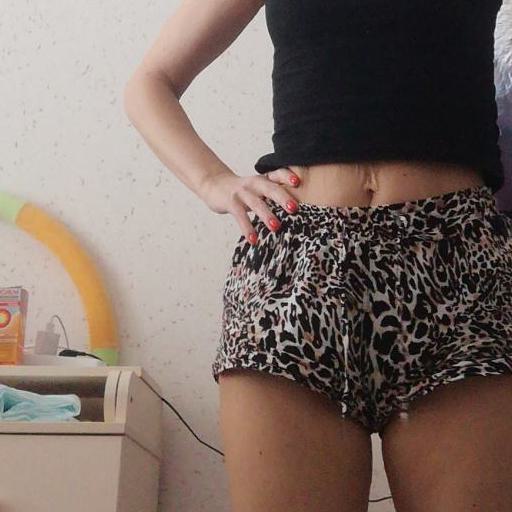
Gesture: no_gesture